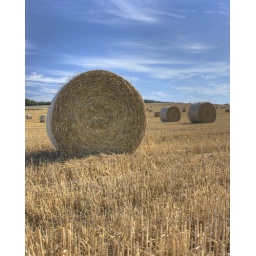
This is a hayball on the farmers field just down the road from me in Higham